William George Stevens

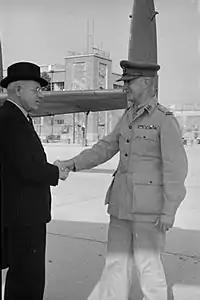
The then Brigadier Stevens greets Peter Fraser, Prime Minister of New Zealand, at Naples Airport, May 1944.

In late 1939, Stevens accompanied Peter Fraser, the acting prime minister of New Zealand, to London for talks with the British government, advising him on military affairs. He had worked with Fraser previously as part of the Council of Defence.